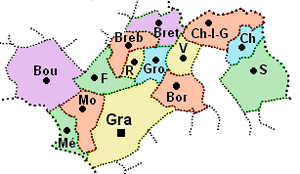
Le canton de Grandvillars est un canton français situé dans le département du Territoire de Belfort et la région Bourgogne-Franche-Comté.